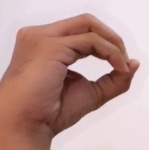
ASL sign: O